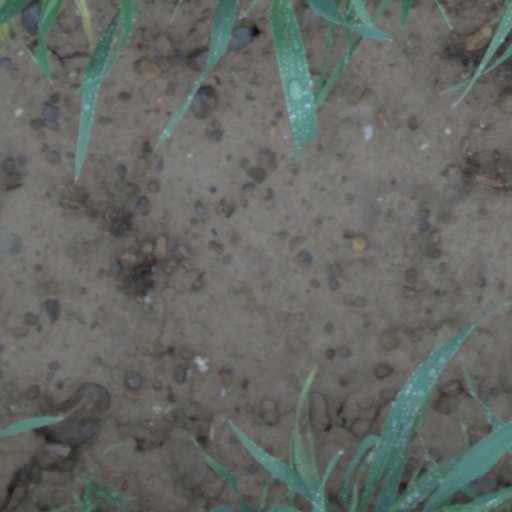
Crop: wheat